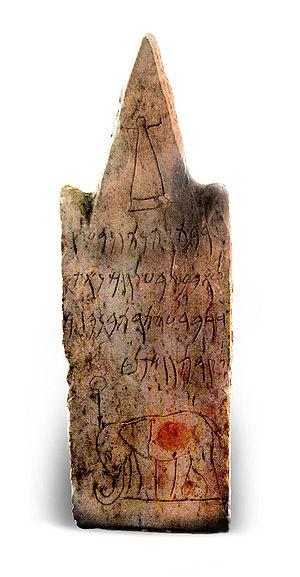
La civilisation carthaginoise ou civilisation punique est une ancienne civilisation située dans le bassin méditerranéen et à l'origine de l'une des plus grandes puissances commerciales, culturelles et militaires de cette région dans l'Antiquité.
Les trois guerres puniques ou guerres romano-carthaginoises opposent durant plus d’un siècle la Rome antique et la civilisation carthaginoise ou civilisation punique. Les Carthaginois sont appelés Carthaginienses ou Pœni en latin, déformation du nom des Phéniciens dont sont issus les Carthaginois, d’où le mot français « punique ».
L'histoire de Carthage n'est guère facile à étudier du moins dans sa composante phénico-punique en raison de son assujettissement par les Romains à la fin de la Troisième guerre punique en 146 av. J.-C. Il ne reste en effet que peu de sources primaires carthaginoises et celles disponibles soulèvent davantage de questions qu'elles n'aident à la compréhension de l'histoire de la ville qui se posa en rivale de Rome.